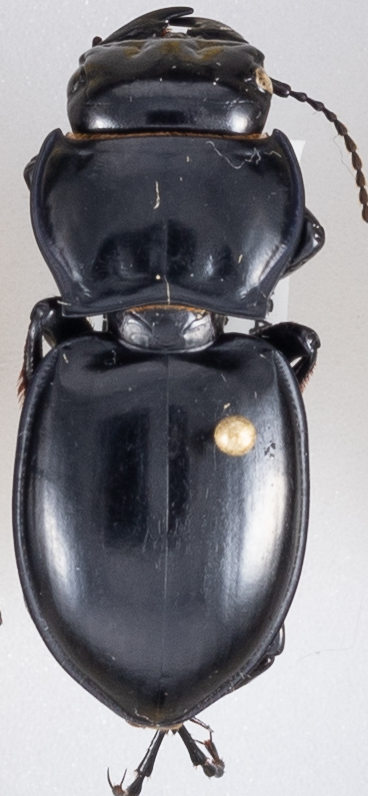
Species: Pasimachus californicus
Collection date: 2020-06-15
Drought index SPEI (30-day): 0.142
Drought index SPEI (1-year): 1.038
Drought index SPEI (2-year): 1.69